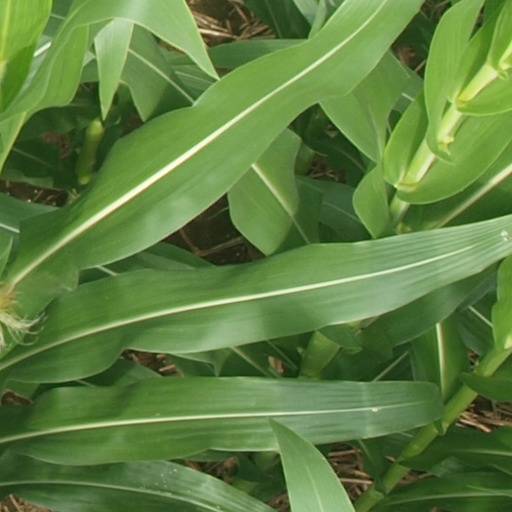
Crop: maize; corn